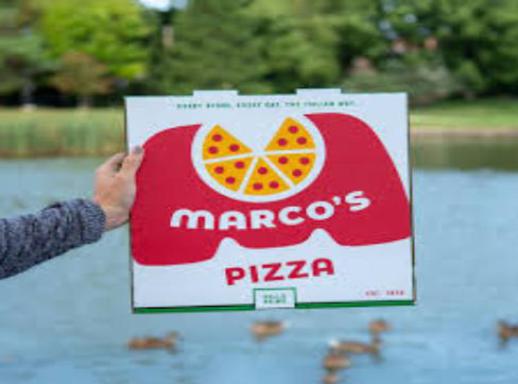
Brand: marco's pizza
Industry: Food